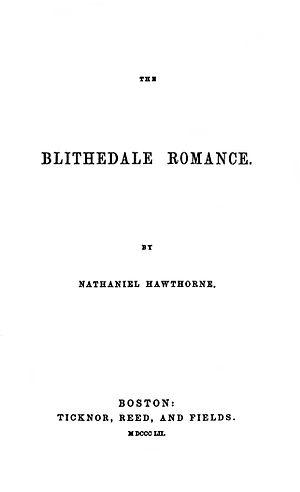
Valjoie est un roman de Nathaniel Hawthorne, publié en 1852.